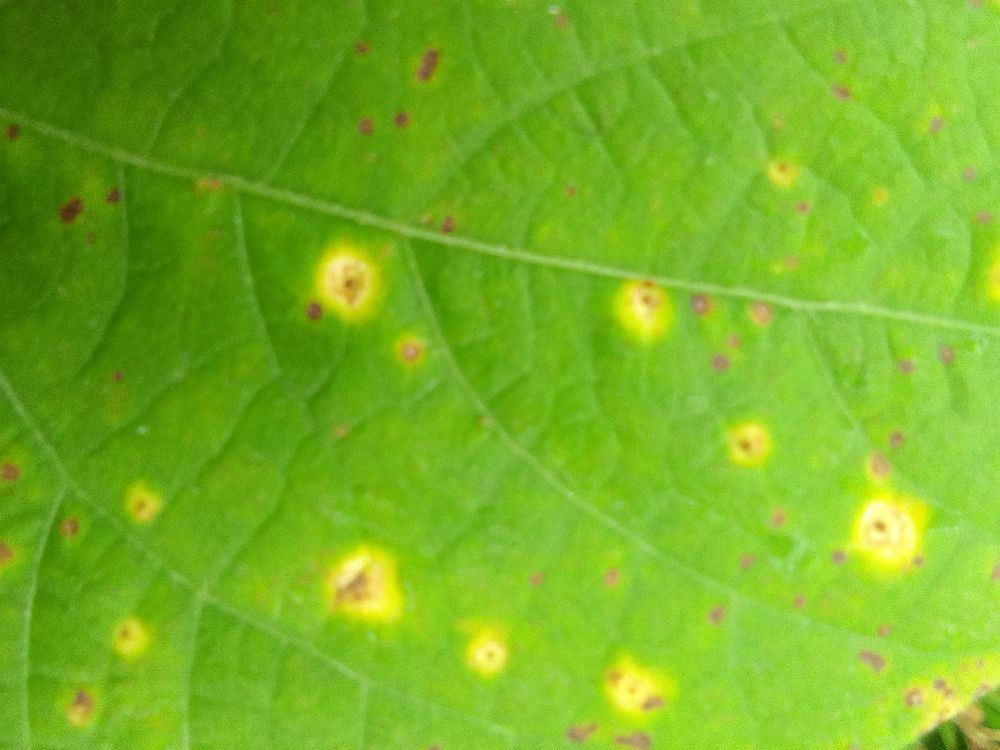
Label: rust